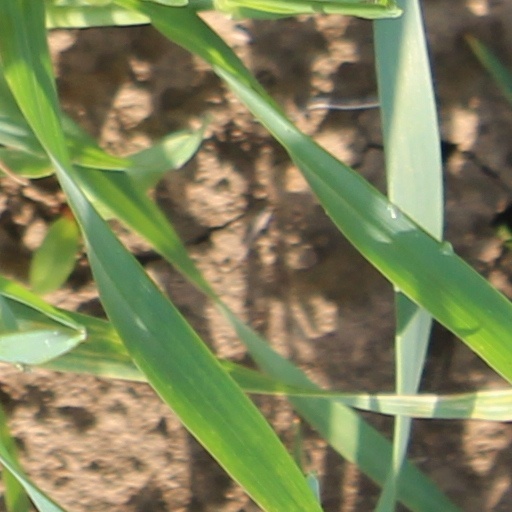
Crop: wheat